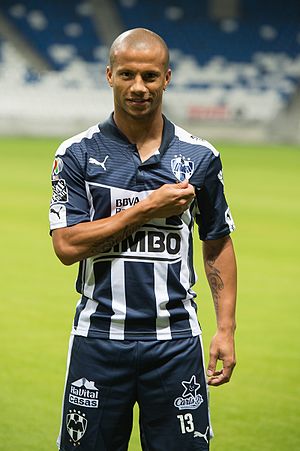
Carlos Andrés Sánchez
Carlos Andrés Sánchez Arcosa, er en uruguayansk fodboldspiller, der spiller for CF Monterrey i den mexicanske Liga MX.